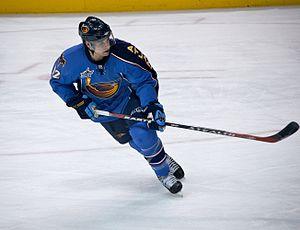
Todd White est un joueur de hockey sur glace qui évoluait à la position de centre.